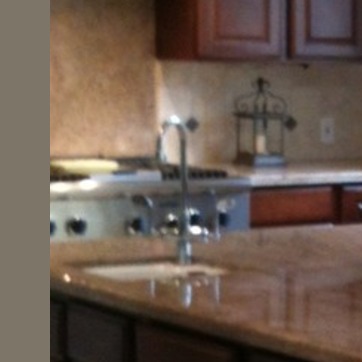
Material: metal